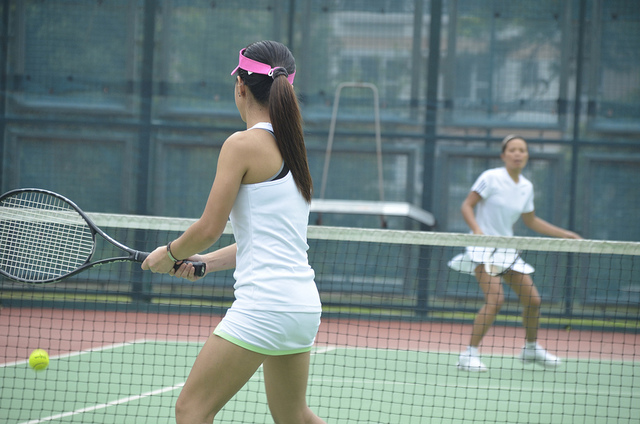
một người phụ nữ cầm vợt tennis chuẩn bị đánh trả bóng từ đối thủ